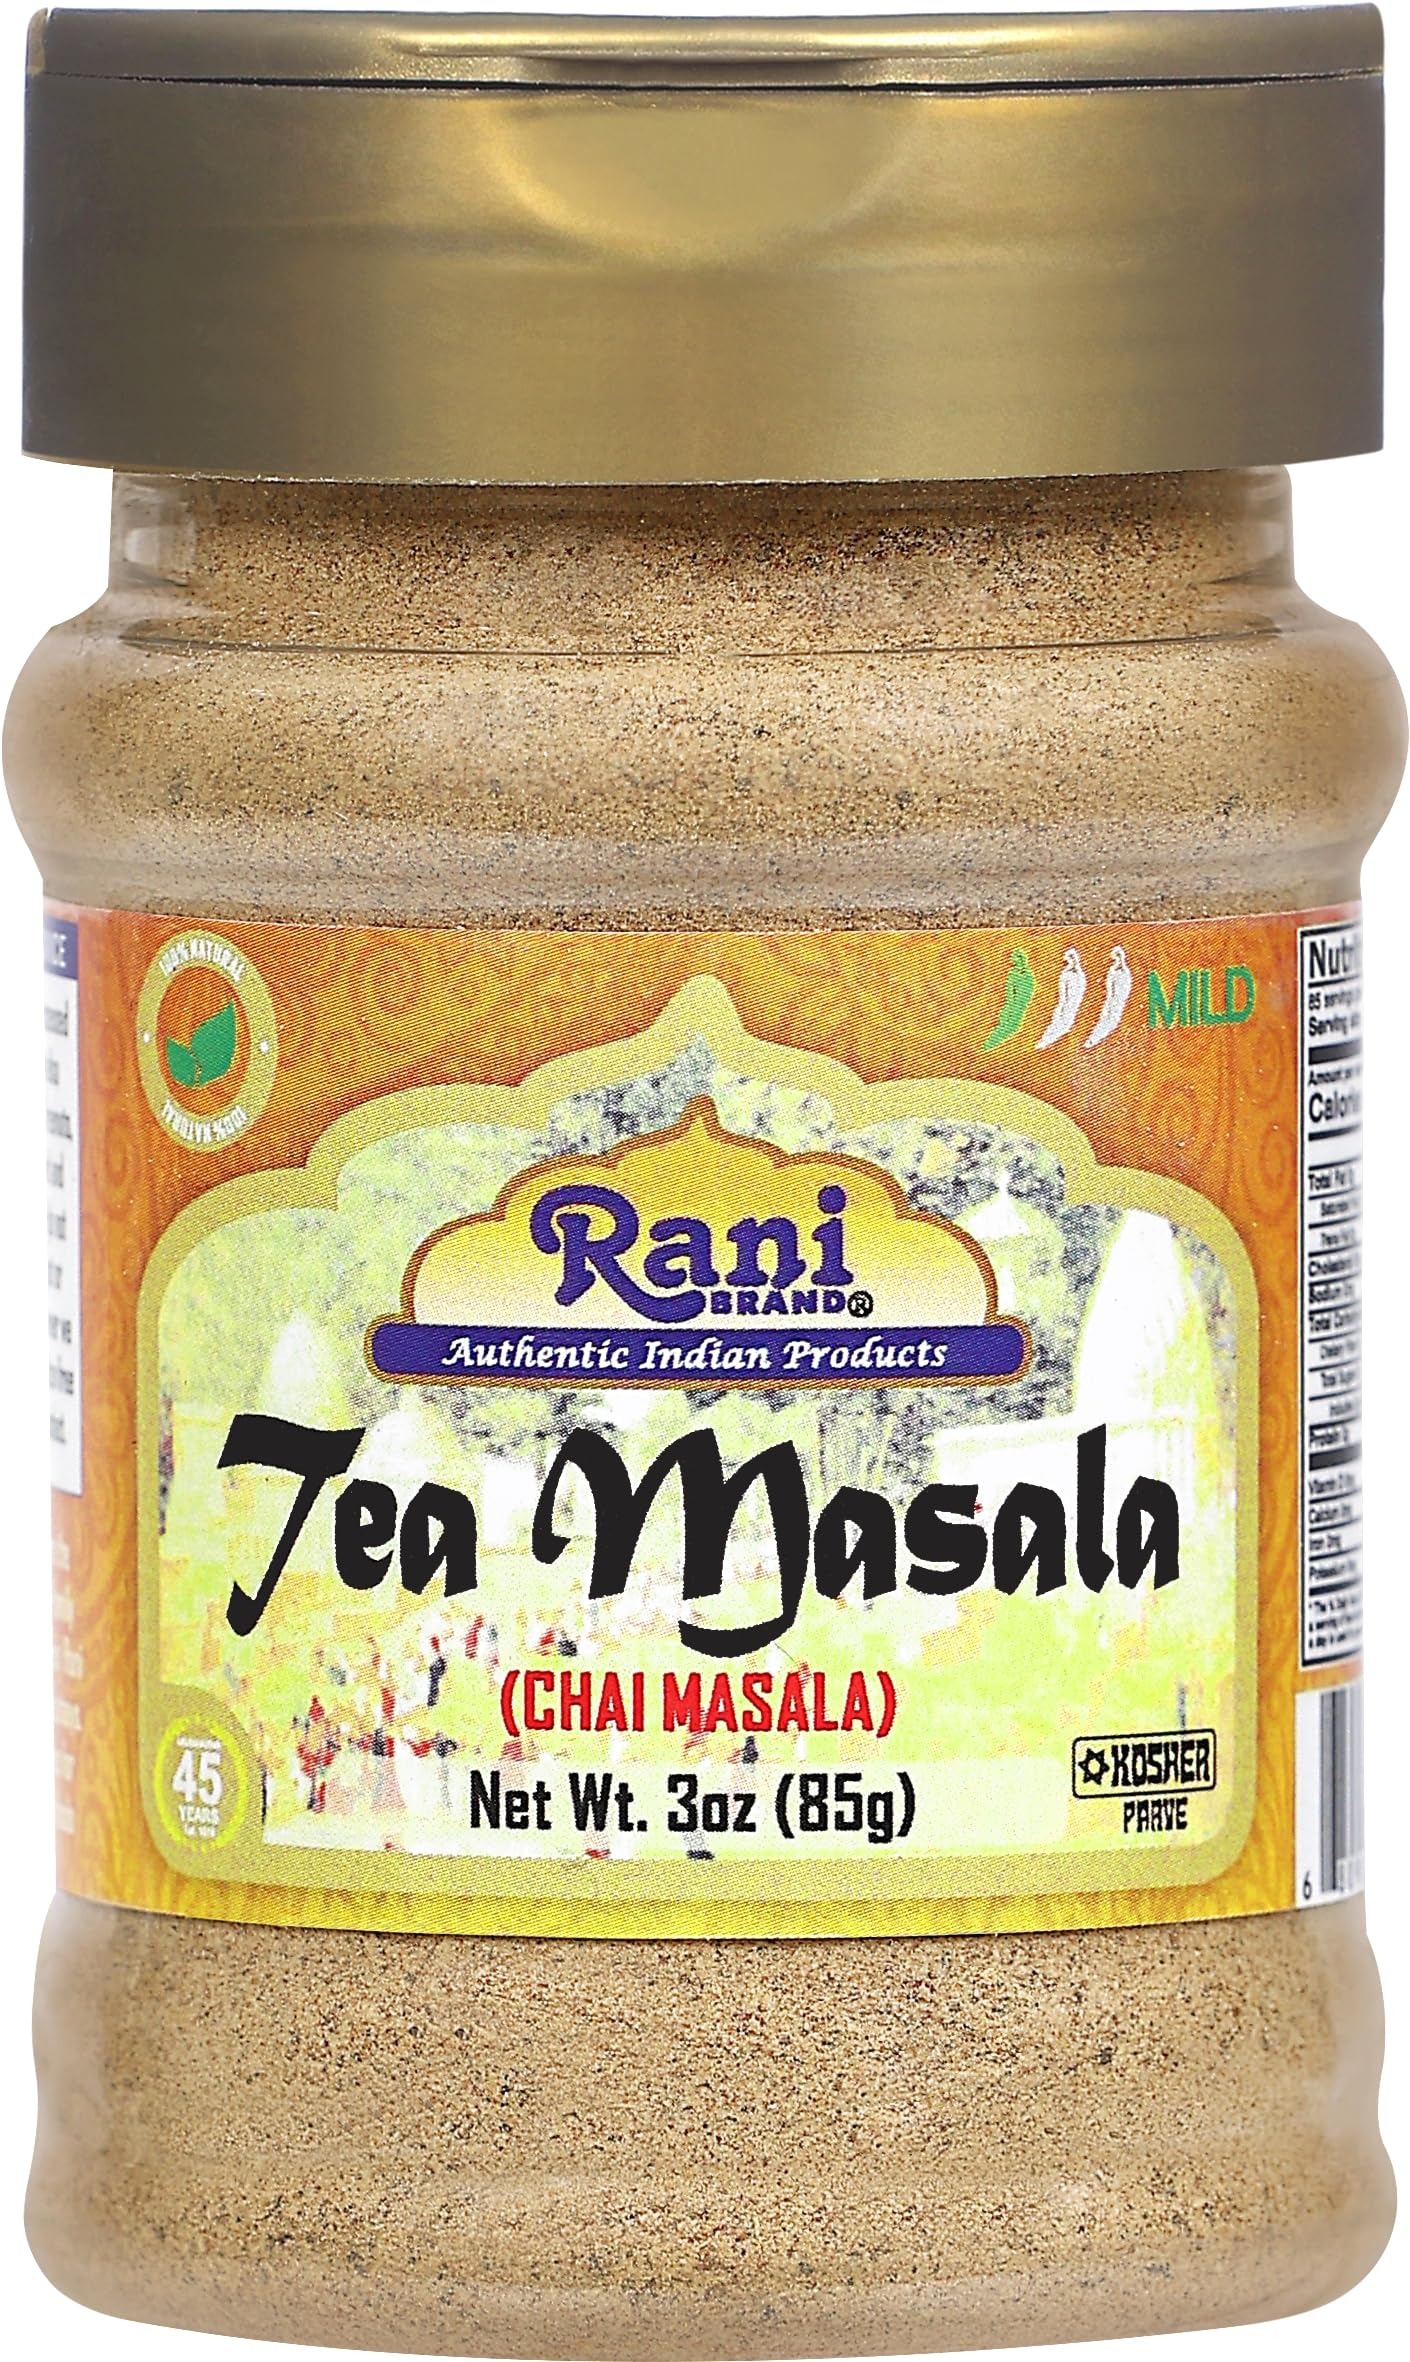
Item Name: Rani Tea (Chai) Masala Indian Spice Blend 3oz (85g) PET Jar ~ All Natural | Vegan | Gluten Friendly | Salt & Sugar Free | NON-GMO | No Colors | Indian Origin
Bullet Point 1: You'll LOVE our Tea (Chai) Masala by Rani Brand--Here's Why:
Bullet Point 2: ☕Not a Ready to Drink Chai Mix. 100% Natural, Non-GMO, No Preservatives, Vegan, Gluten Friendly PREMIUM Gourmet Food Grade Spice.
Bullet Point 3: ☕Packed in a no barrier Plastic Jar, let us tell you how important that is when using this, potent of all Indian Spices!
Bullet Point 4: ☕Rani is a USA based company selling spices for over 40 years, buy with confidence!
Bullet Point 5: ☕Net Wt. 3oz (85gms), Authentic Indian Product, Product of India Alternative Name (Indian) Chai Masala
Product Description: <b>Tea Masala</b>A Little History! <br> Chai is the most popular beverage consumed in all of India. Brewed with water, milk, sugar and tea masala, chai has a rich full body flavor and aroma. In India, it is common to have chai numerous times a day, and is considered a hospitality beverage served to all guests either in the home or at the workplace. <br> <br> Product Type: Ground Powder <br> Packaging: Plastic Bottle <br> Net Wt. 3oz (85gms) <br> Product of India <br> <br> Alternative Name (Indian) Chai Masala
Value: 3.0
Unit: Ounce

Price: 8.99